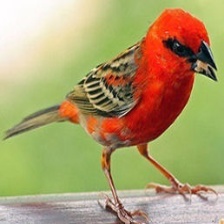
Species: RED FODY
Scientific name: FOUDIA MADAGASCARIENSIS